Jane Eyre (musical)

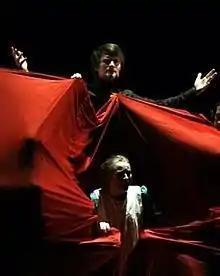
Mr Reed torments young Jane in Suffolk Youth Theatre's 2008 production

Jane Eyre, a young orphan, is living at Gateshead but is ill-treated by her Aunt Mrs. Reed and cousin John Reed. Jane is sent to a boarding school. Over the years, Jane becomes a teacher at the boarding school but longs to see other sights. She becomes a tutor of Adèle Varens, a young French girl who lives at Thornfield Hall as the ward of the owner, Edward Rochester. When a fire breaks out, Jane puts it out and saves Edward's life, and the two become close. Edward, however, cannot accept his affection for Jane, and so invites wealthy guests as a distraction. It appears that Blanche Ingram and Edward may be getting married, and Jane is unhappy over this.